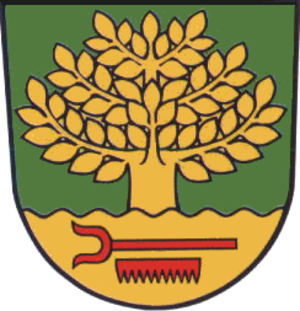
Helbedündorf est une commune allemande de l'arrondissement de Kyffhäuser, Land de Thuringe.